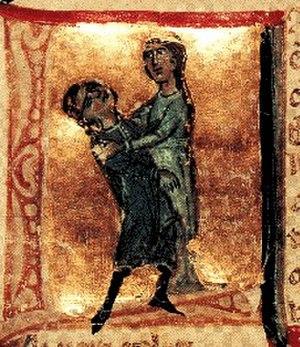
Cet article compile des listes de troubadours et troubadouresses.